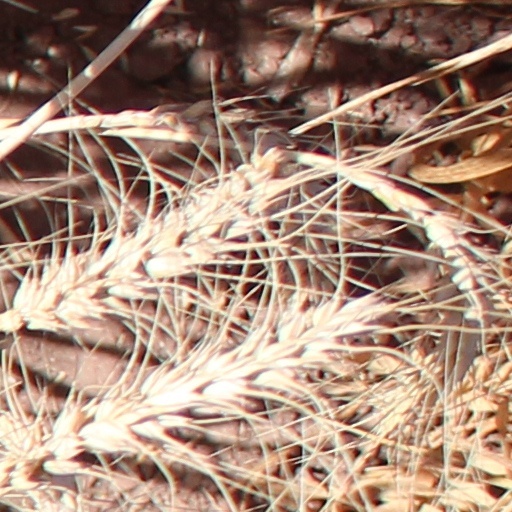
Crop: wheat